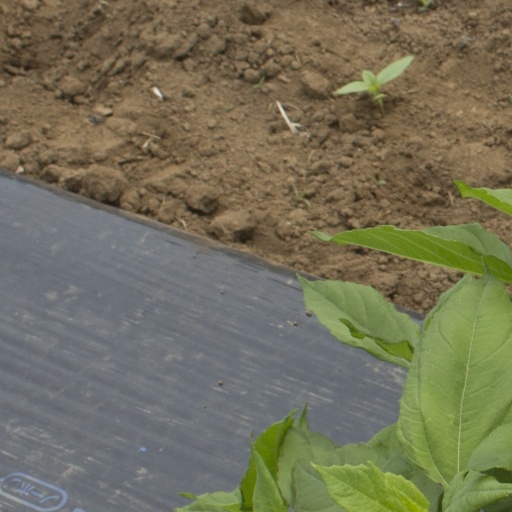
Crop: Jerusalem artichoke